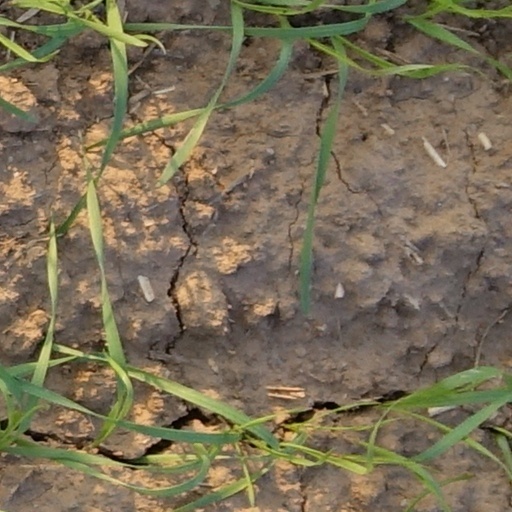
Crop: wheat